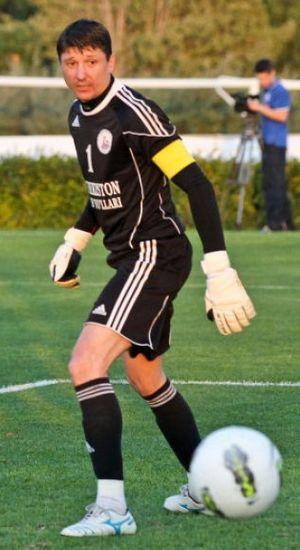
Pavel Viktorovich Bugalo est un footballeur ouzbek né le 21 août 1974 à Tachkent.